Blue Lakes (California)

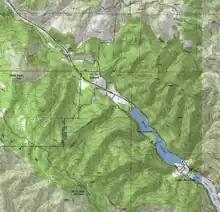
Valley holding Cold Creek (NW) and Blue Lakes (SE)

The Clear Lake basin lies between the watersheds of the Sacramento River and the Russian River.